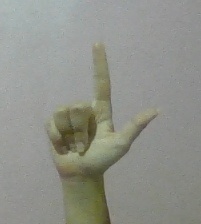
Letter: laam